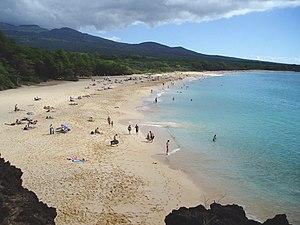
Makena est une census-designated place de l'État d'Hawaï dans le comté de Maui, aux États-Unis. En 2010, la population était de 99 habitants.